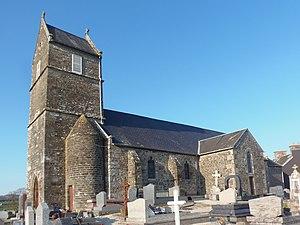
Pont-Farcy (Normandie, France). L'église Saint-Aubin de Pleines-Œuvres.